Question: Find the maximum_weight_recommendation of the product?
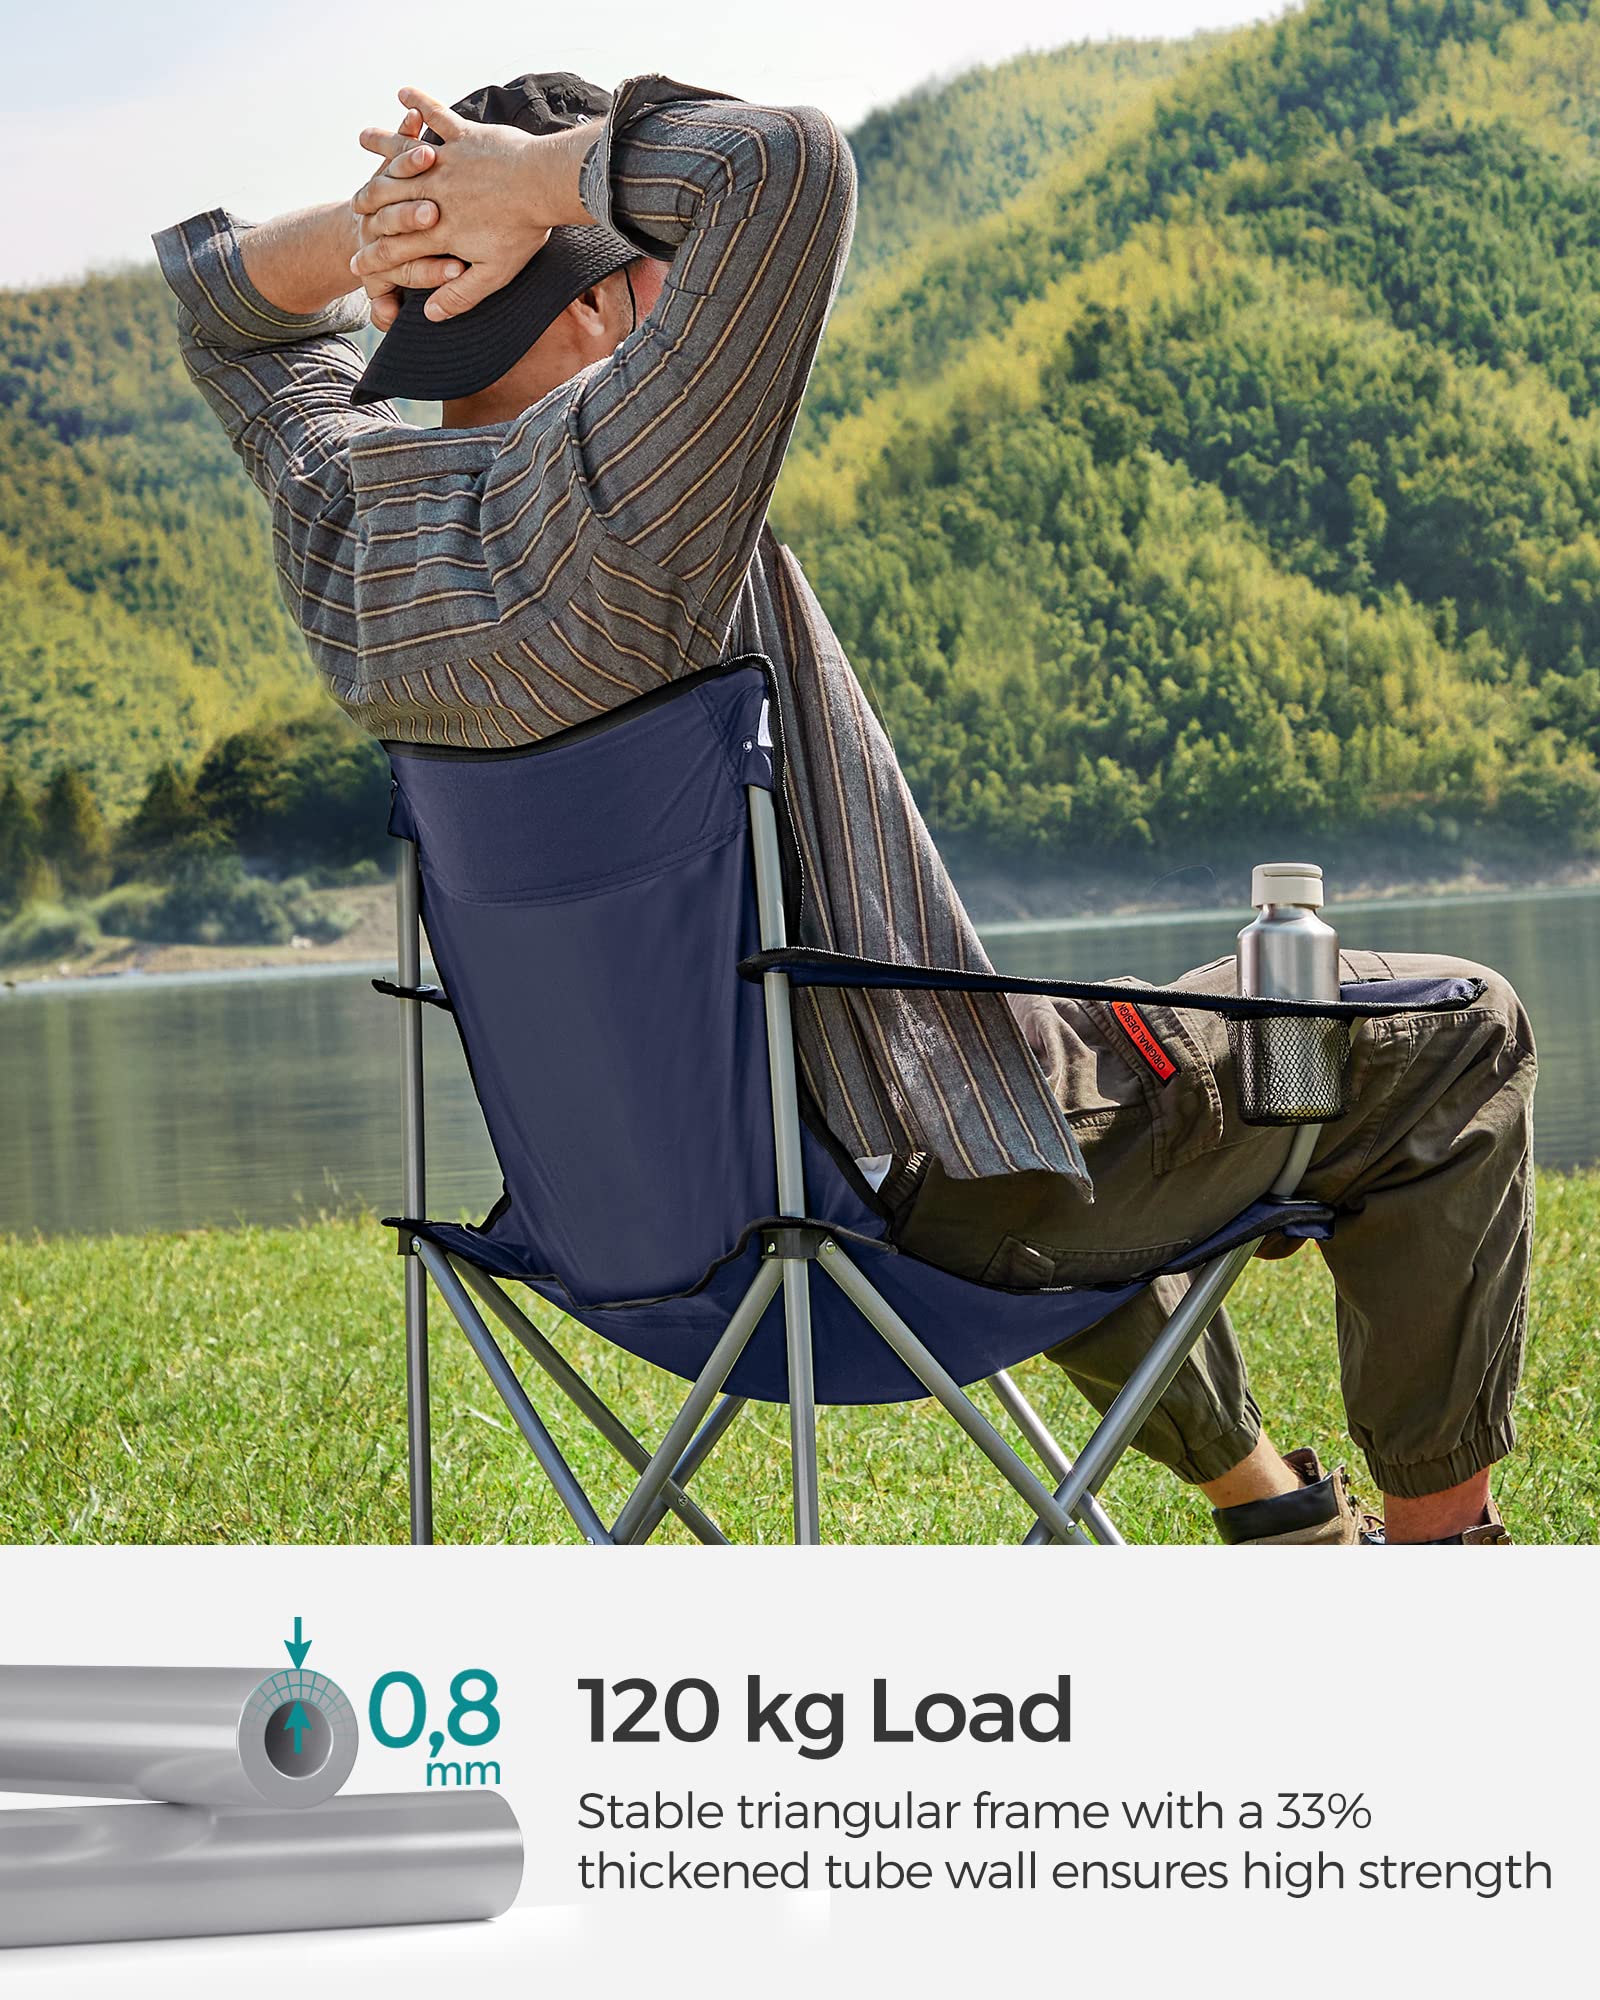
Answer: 120 kilogram